Capture of Contalmaison

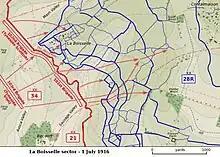

Contalmaison village is north-east of Albert on the D 104, north-west of Mametz Wood, to the south of Pozières between Longueval and La Boisselle, at the junction of several roads, atop a spur with a good view in all directions. In 1914, there was a church and a château just to the north, a chalk pit nearby and the seventh-largest village on the Somme. The XIV Reserve Corps ( [Lieutenant-General] Richard von Schubert then Hermann von Stein from 14 September) began operations west of Bapaume in late September by advancing down the Bapaume–Albert road to the Ancre river, preparatory to an advance down the Somme valley to Amiens. On 28 September, Reserve Infantry Regiment 40 (RIR 40) and RIR 110 of the 28th Reserve Division advanced towards Contalmaison, where French infantry were dug in. By the hill to the north was captured in a costly attack and taken and the village was captured by noon, with three men killed and